Typhoon Goni

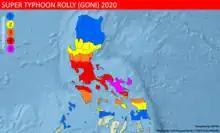
Highest TCWS raised by PAGASA across the Philippines in advance of Typhoon Goni

At 18:00 UTC on October 31 (2:00 PHT November 1), hours before Goni's first landfall, PAGASA upgraded Goni into a super typhoon. This was the second time that the PAGASA declared a system as a super typhoon since its introduction of the revised tropical cyclone intensity scale, the first being Haima in 2016. This is also the second time that the highest wind warning level, Signal #5, was raised in the Philippines as per the revised tropical cyclone wind signals. At 20:50 UTC on October 31 (4:50 PHT November 1), Goni made landfall in Bato, Catanduanes, Philippines, at peak intensity, as a Category 5-equivalent super typhoon. The JMA and PAGASA both reported 10-minute sustained winds of and , respectively, while the JTWC estimated 1-minute sustained winds of at the time of landfall. By 1-minute sustained winds, this made Goni the strongest recorded tropical cyclone to ever make landfall anywhere in the world. Around 24 minutes after landfall, a minimum pressure of was recorded by a weather station in Virac as Goni passed directly over it. Goni made additional landfalls in Tiwi, Albay at 23:20 UTC and San Narciso, Quezon at 04:00 UTC, on November 1. Goni then made its fourth and final landfall in the Philippines in Lobo, Batangas at 09:30 UTC. Interaction with land, plus an increase in wind shear caused Goni to rapidly weaken and it emerged over the South China Sea as a minimal tropical storm.